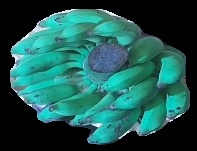
Variety: elakki-bale
Grade: grade3